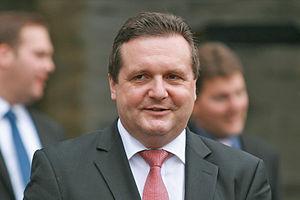
Stefan Mappus, né le 4 avril 1966 à Pforzheim, est un homme politique allemand membre de l'Union chrétienne-démocrate d'Allemagne, dont il présidait la fédération dans le Bade-Wurtemberg.